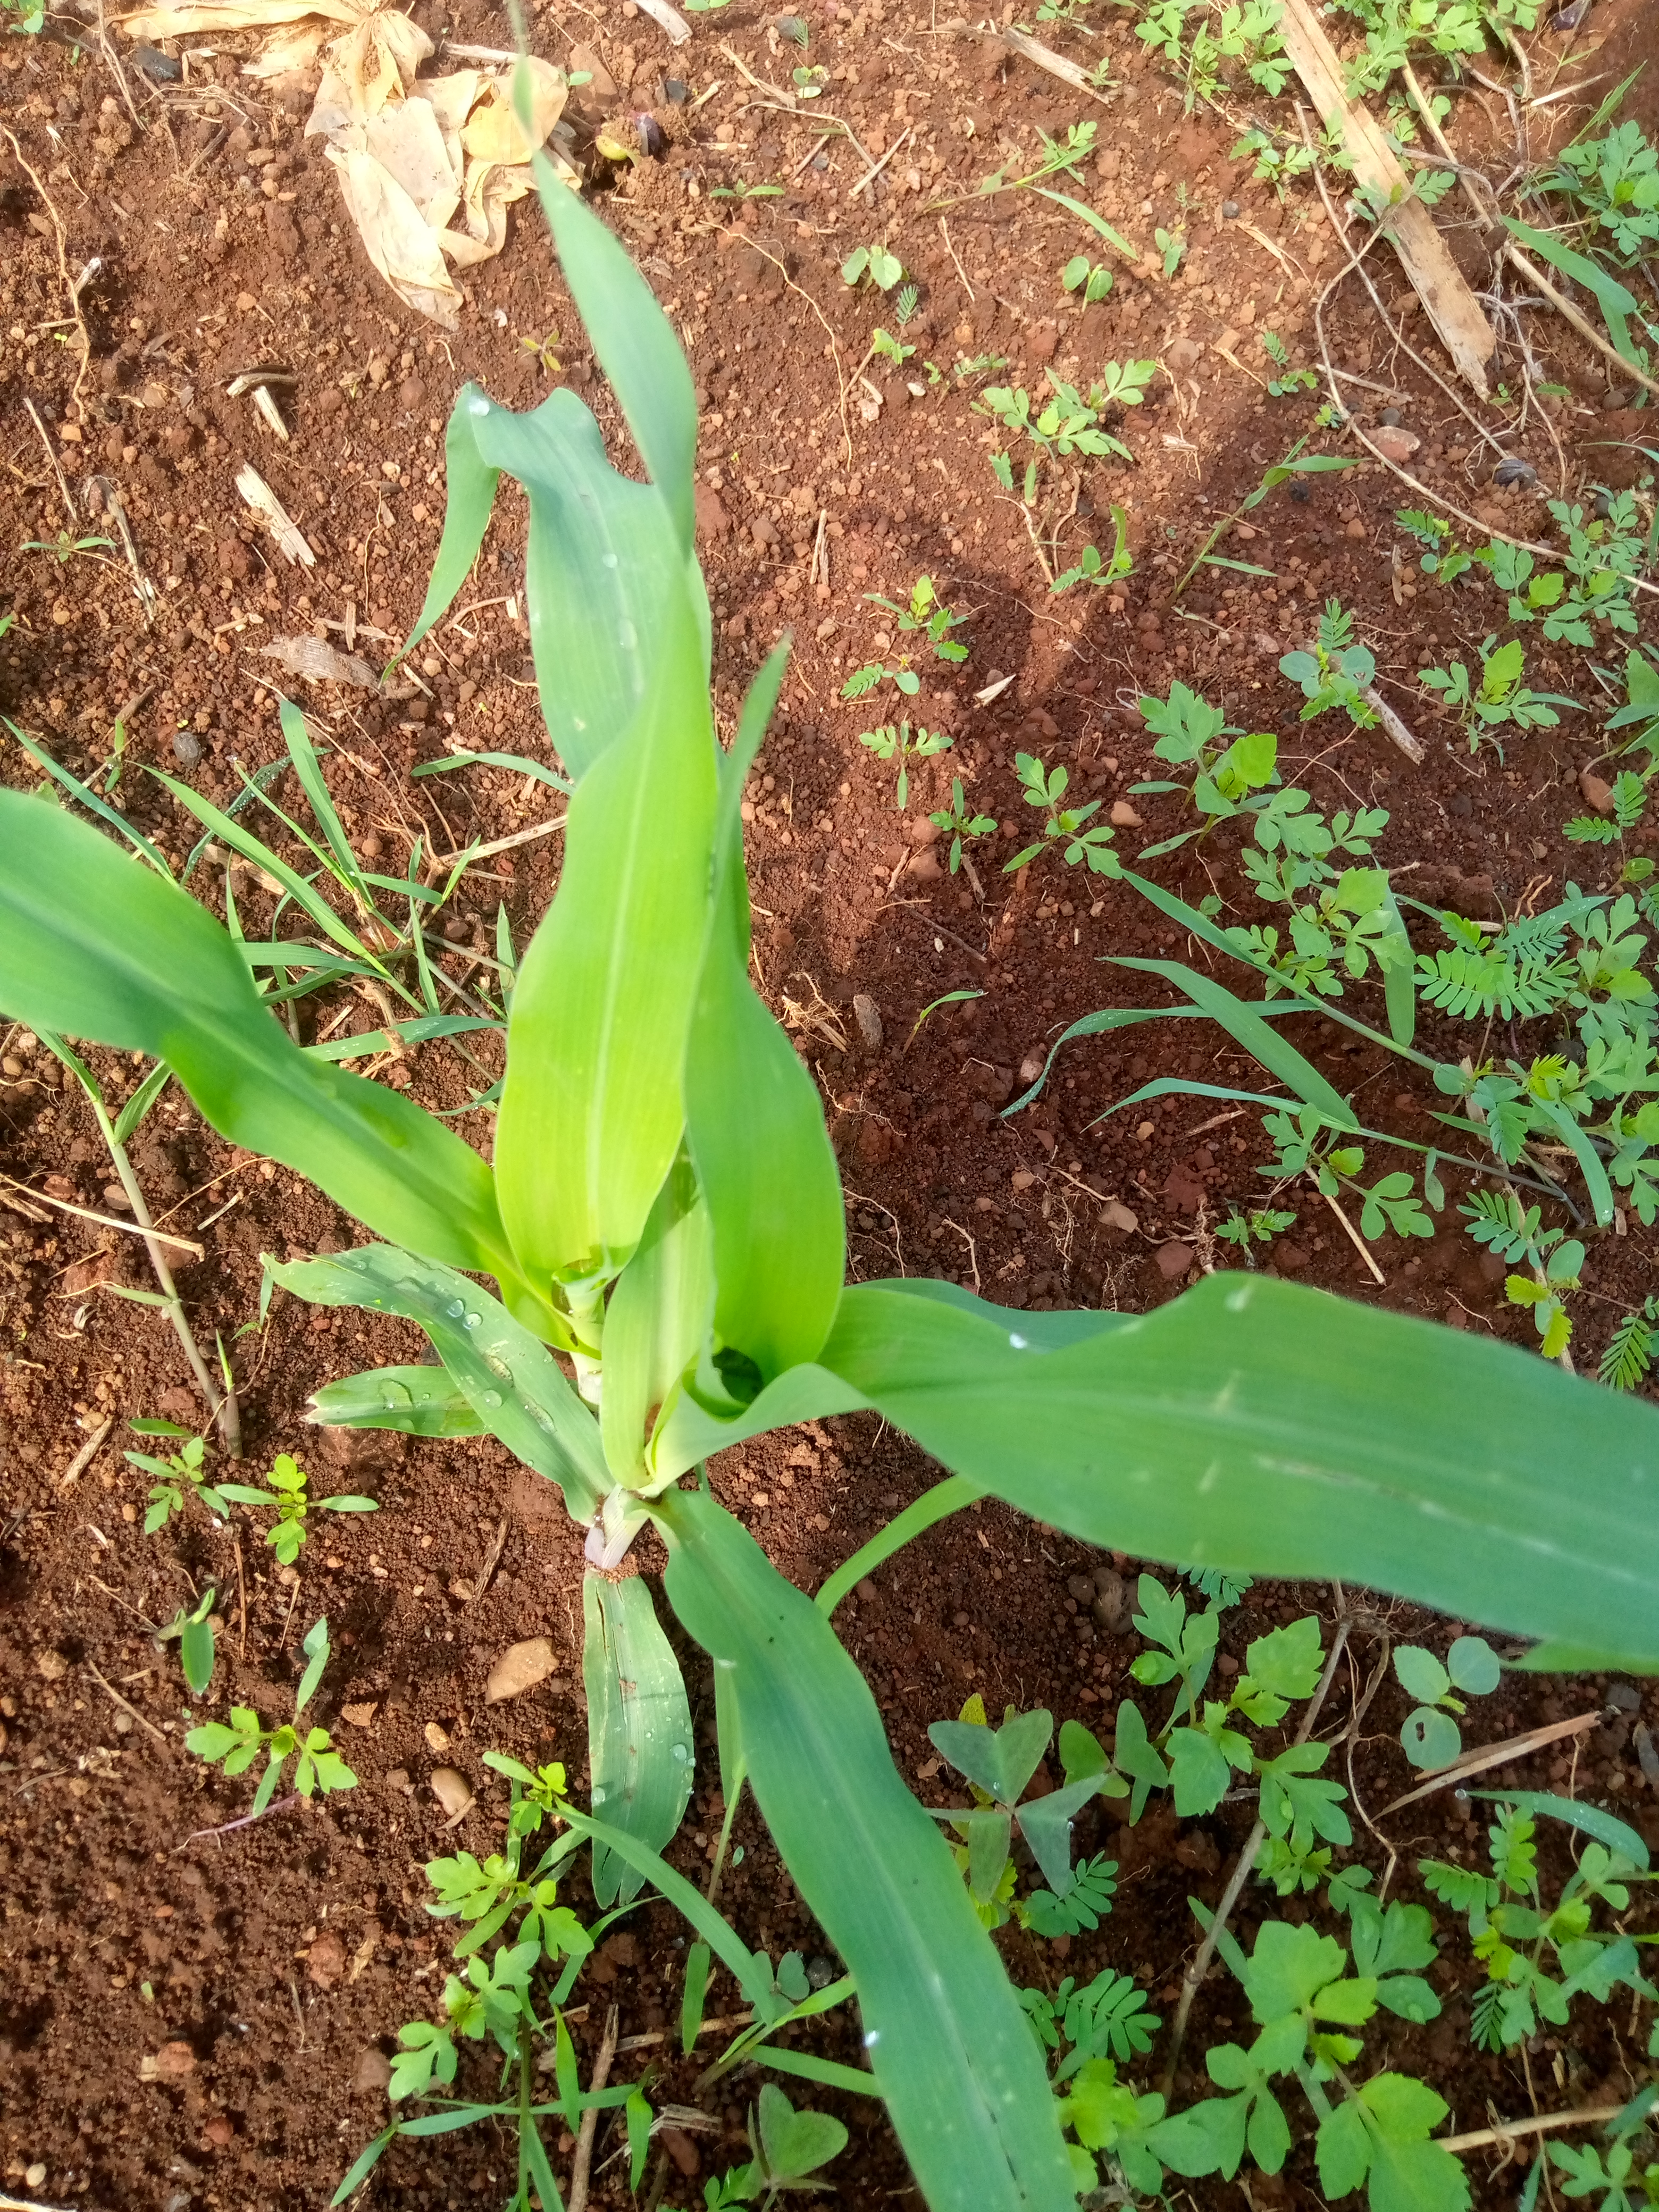
Label: healthy